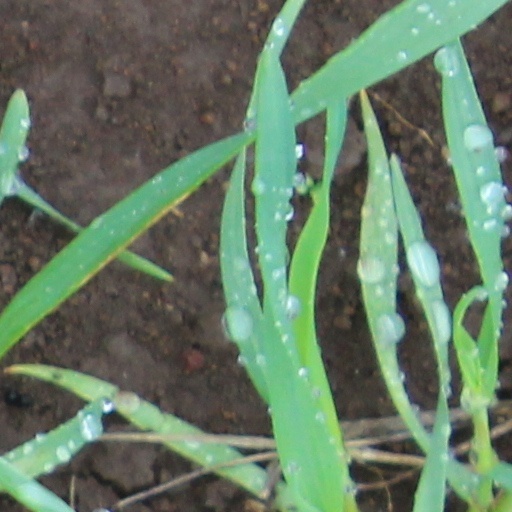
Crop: wheat